Ustaše

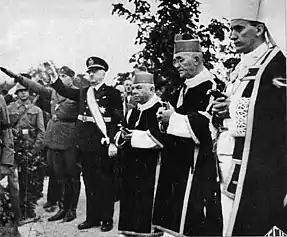
Marko Došen (far left, giving Nazi salute) and Archbishop Alojzije Stepinac (far right)

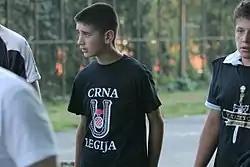
Young boy wearing a shirt with a Black Legion, Ustaše Militia sign at a Thompson concert

These camps were closed by October 1942. The Jasenovac complex was built between August 1941 and February 1942. The first two camps, Krapje and Bročica, were closed in November 1941. The three newer camps continued to function until the end of the war: